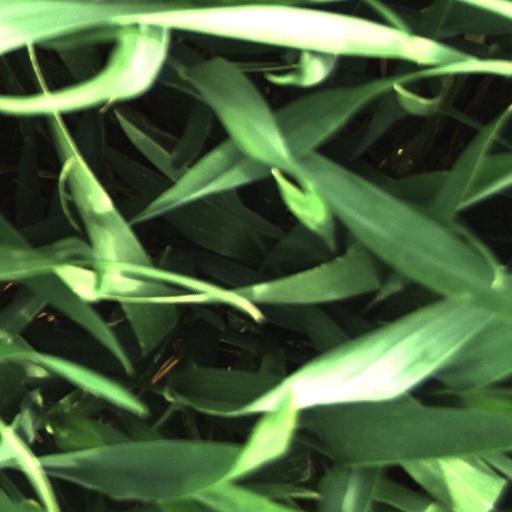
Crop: wheat